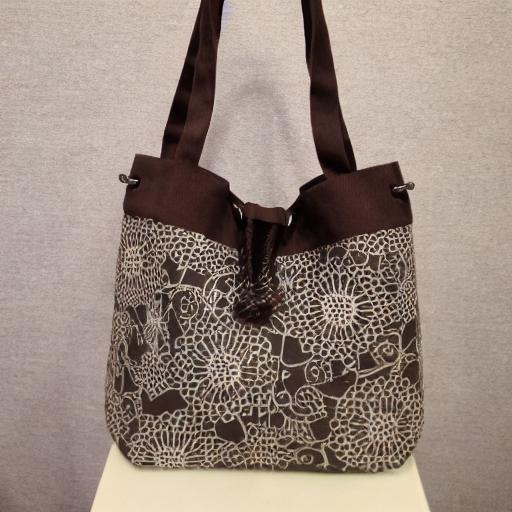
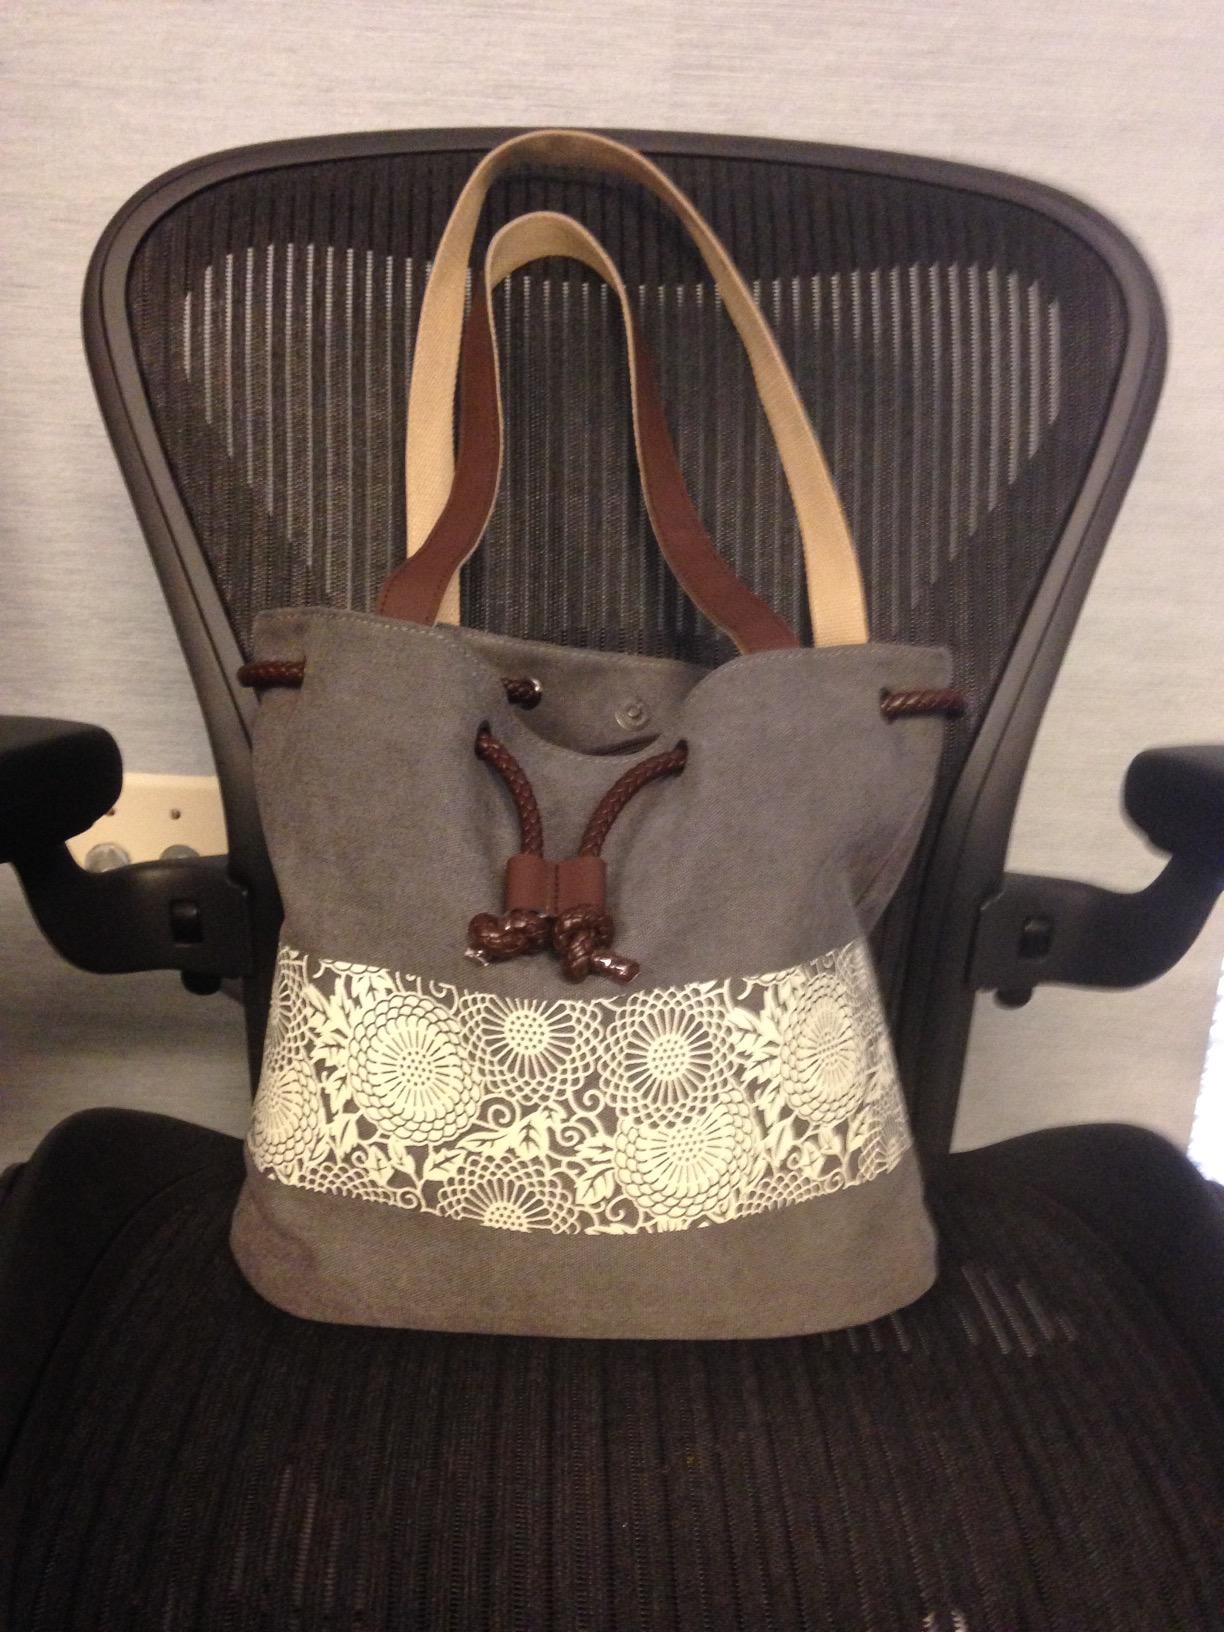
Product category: accessories_handbag
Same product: no